Conde–Charlotte House

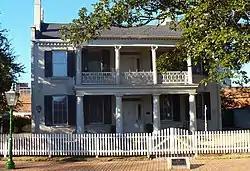

The Conde–Charlotte House, also known as the Kirkbride House, is a historic house museum in Mobile, Alabama. The earliest section of the building, the rear kitchen wing, was built in 1822. The main section of the house was added a few decades later and is two and a half floors. The entire structure is constructed of handmade brick with a smooth stucco plaster over the exterior.